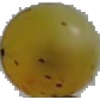
Label: Grape White 3